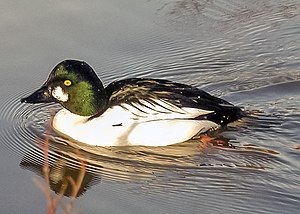
Hvinand
Hvinand han.
Hvinand han.
Hvinand er en andefugl, der fortrinsvis yngler ved søer i skove i den boreale zone af Nordamerika og Eurasien. Hvinanden er en dykand, der lever af bløddyr, insekter og planter. Det er en trækfugl, der som vintergæst er almindelig i de danske farvande. Den er desuden siden 1972 blevet ynglefugl i Danmark, dog næsten udelukkende i nordsjællandske søer omgivet af løvskov. Dens rede placeres i hule træer, fx udhugget af spætter, i Danmark sortspætten.